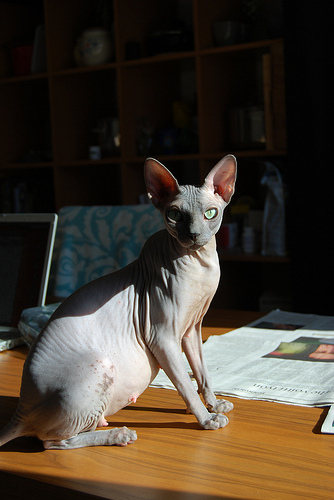
Breed: sphynx